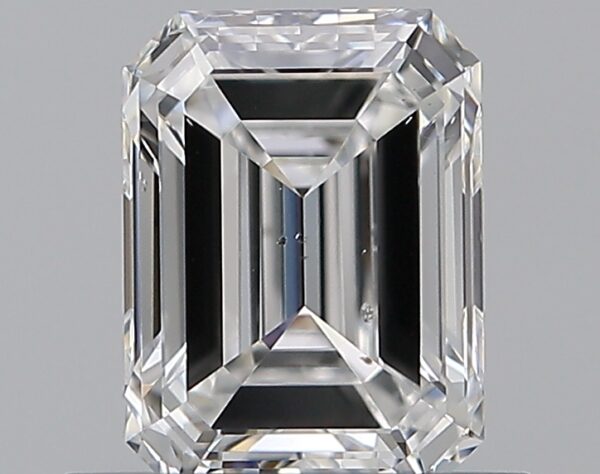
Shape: emerald
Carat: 0.71
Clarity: SI1
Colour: E
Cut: EX
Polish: EX
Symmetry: VG
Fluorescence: N
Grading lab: GIA
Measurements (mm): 6.07 x 4.48 x 2.77